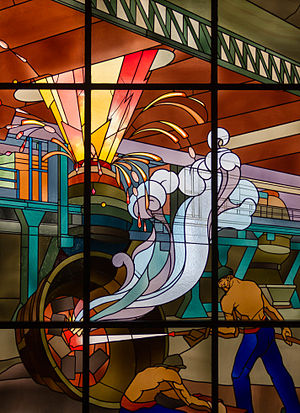
Fabrik
Mosaik forestillende arbejdet på en fabrik. Mosaikken fra 1928 i Art Deco-stil er skabet af Louis Majorelle og opsat i et tidligere stålværk
En fabrik er et sted, hvor der produceres varer ved hjælp af naturlige kraftkilder så som vind- eller vandkraft. Fabrikker står i denne henseende i modsætning til manufakturer, der kun bruger muskelkraft, og industri, der bruger kunstige kraftkilder så som damp, gas, olie/diesel eller elektricitet.